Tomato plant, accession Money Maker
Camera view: bottom (45 deg); turntable rotation: 0 degrees
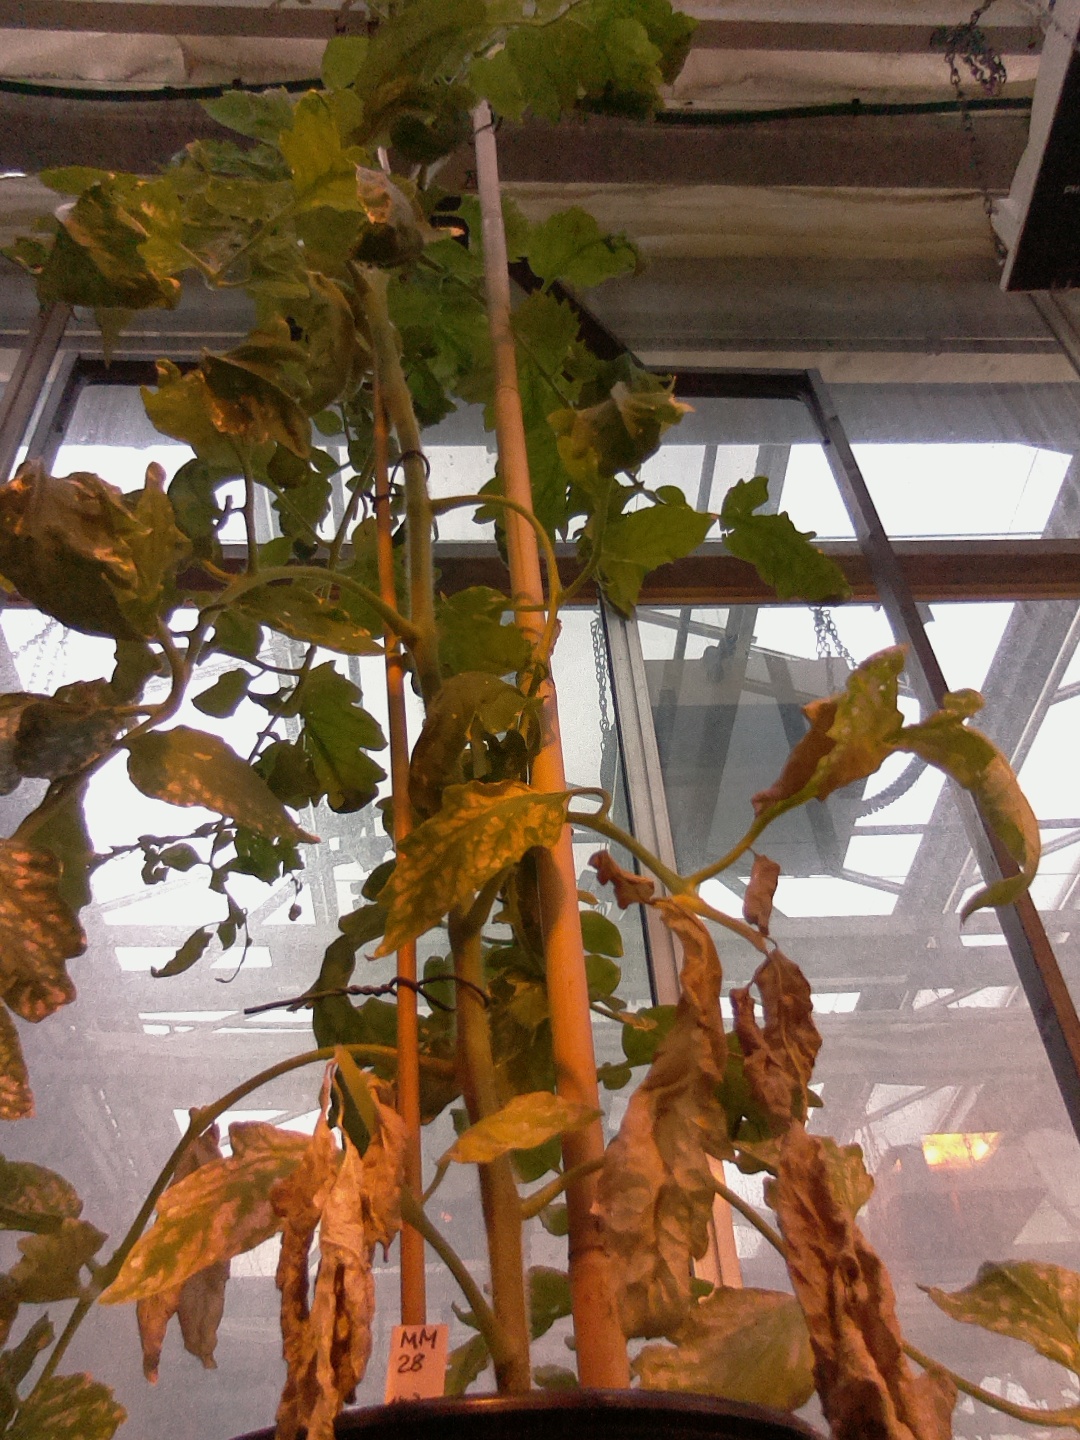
BBCH growth stage 75: 50%-60% of final fruit size